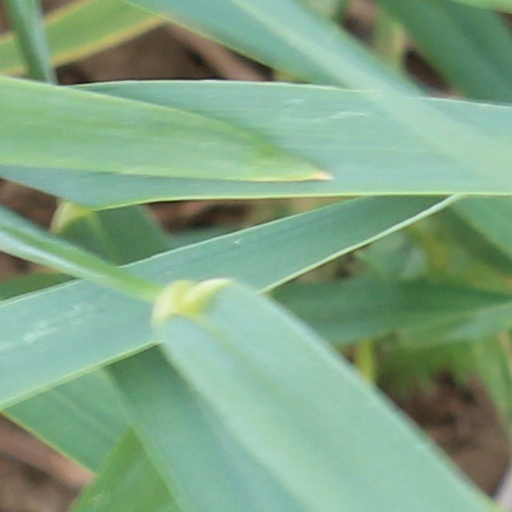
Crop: wheat